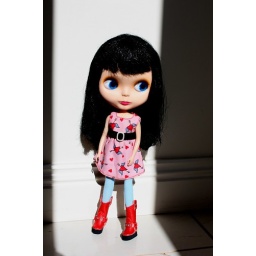
Momo in her cute new Fritzybitz dress